South Bronx Greenway

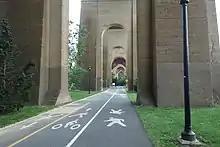
Section of the greenway underneath the Hell Gate Line railroad on Randalls Island

One of the key components of the Greenway is the Randalls Island Connector, which was completed in 2016. This provides a pedestrian and bicycle path from Randalls Island to the Mott Haven neighborhood in the Bronx. This, along with the Wards Island Bridge, creates a route between the Bronx and Manhattan that is completely segregated from vehicular traffic and free from steps. Project cost was $3.6 million.